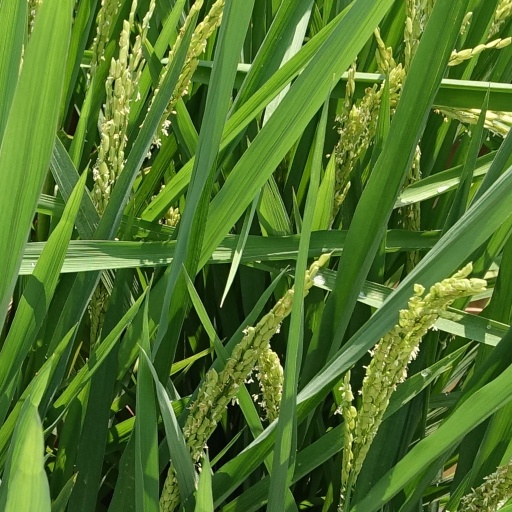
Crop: rice